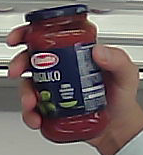
Product: barilla_pomodoro